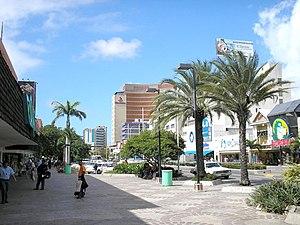
Porlamar est une ville de l'État de Nueva Esparta, au Venezuela, et le chef-lieu de la municipalité de Mariño. Elle est située au sud-est de l'île de Margarita. Avec une population de 87 120 habitants en 2005, elle est la principale ville de l'État de Nueva Esparta.